Rhyniognatha

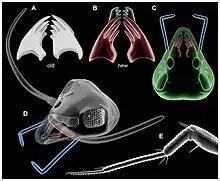
Reconstruction of the head as a centipede, with the leg of a scutigeromorph

The head part of a specimen, preserved in a fragment of Rhynie Chert, was collected in 1919 by the Reverend W. Cran, who provided it to S. Hirst, Samarendra Maulik and D.J. Scourfield. Hirst and Maulik published a report in 1926; in it they described "Rhyniella praecursor", which is now known to be a springtail. Several other pieces, including the "Rhyniognatha" head, were also described as "supposed larval insect" though yet unnamed. The specimen was named as "Rhyniognatha hirsti" in 1928 by entomologist Robin J. Tillyard. It was later donated by D.J. Scourfield to the Natural History Museum in London where it is currently displayed on a microscope slide. In 2004 Michael S. Engel and David A. Grimaldi (2004) analyzed "Rhyniognatha hirsti's" mouthparts, and came to the conclusion that "Rhyniognatha" likely had wings, as they determined the mouthparts resembled those of a mayfly, a flying insect. Nevertheless, a detailed reanalysis by Carolin Haug & Joachim T. Haug in 2017 came to a different interpretation, concluding that the identity of "Rhyniognatha hirsti" as a myriapod, specifically a scutigeromorph centipede, was better supported by the available evidence, without being able to exclude an insect identity completely.